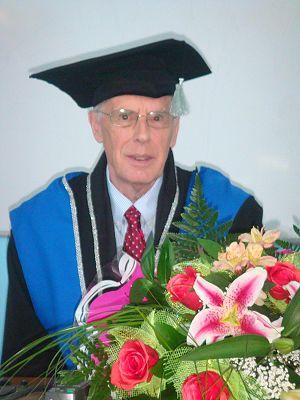
John Edward H. Hopcroft, né le 7 octobre 1939 à Seattle, est un informaticien américain, professeur émérite à l'université Cornell.
Découverte d’un bateau-tombe sur le site archéologique de Sutton Hoo